Tupolev Tu-16

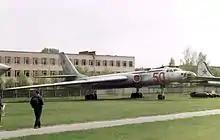
Tu-16 bomber at the Monino Museum (1998)

In the late 1940s, the Soviet Union was strongly committed to matching the United States in strategic bombing capability. The Soviets' only long-range bomber at the time was Tupolev's Tu-4 "Bull", a reverse-engineered copy of the American B-29 Superfortress. The development of the notably powerful Mikulin AM-3 turbojet led to the possibility of a large, jet-powered bomber.